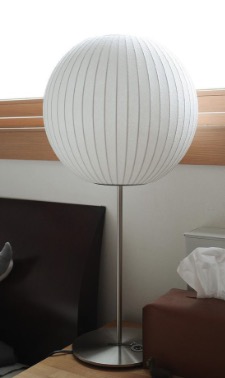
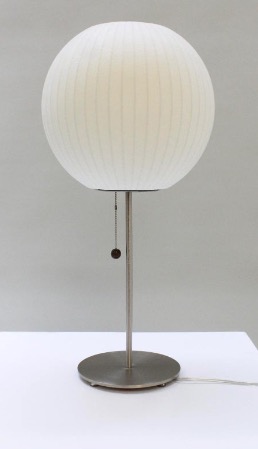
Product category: misc
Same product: yes